Mohammad Farahani

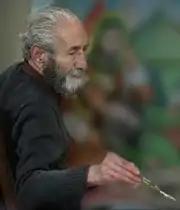
Mohammad Farahani

Mohammad Farahani (1937 – 2012), also known as "Mohammad Darvish", was one of the most prominent second generation Iranian Coffeehouse painters. When he was thirteen years old, he met Hossein Qollar-Aqasi, one of the founding fathers of the genre, at a coffeehouse in Tehran ("Qahveh-khaneh Mehdi Siah") while accompanying his wandering dervish uncle. Realizing the young boy's talent, Hossein Qollar-Aqasi took him under his mentorship. Farahani produced oil paintings and églomisé works depicting scenes from the Shahnameh, The Battle of Karbala, among others.